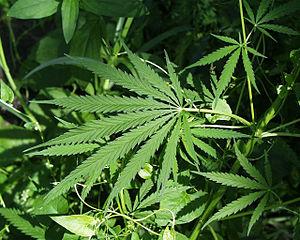
Le cannabis issu des plantes du genre végétal Cannabis et de l'espèce botanique Cannabis sativa, a des effets psychologiques et physiologiques sur le corps humain. Les effets du cannabis sont causés notamment par les cannabinoïdes, particulièrement le tétrahydrocannabinol. D'autres effets peuvent être liés au mode de consommation, selon s'il est fumé ou ingéré.